List of disused Oslo Metro stations

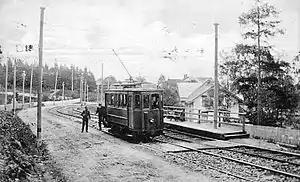
Engerjordet was the first station to be closed

The Oslo Metro is a metro system that serves Oslo and Bærum in Norway. There are in total 73 stations in service, 17 temporarily inoperational and 16 that are disused. All of the 16 disused stations that were closed between 1935 and 2006 are located in the West End of Oslo. The first station to be closed was Engerjordet, which was taken out of use in 1935 because it had too few passengers to make its retention feasible. In the 1990s, several stations on the Røa and Sognsvann Lines were closed, following the upgrade of the lines from light rail to rapid transit standard.